List of culinary herbs and spices

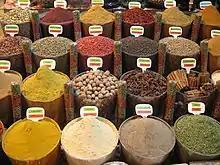
A spice market in Istanbul

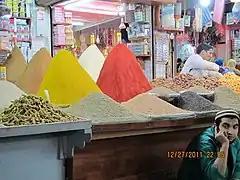
Casablanca's night spice market

This is a list of culinary herbs and spices. Specifically these are food or drink additives of mostly botanical origin used in nutritionally insignificant quantities for flavoring or coloring. Herbs are derived from the leaves and stalks of plants, whereas spices come from the seeds, fruit, roots, and bark of plants. Some plants give rise to both herbs and spices, such as coriander and fenugreek.